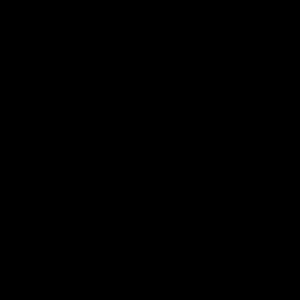
L'Ek onkar ou ੴ est un symbole gurmukhi du sikhisme utilisé pour représenter l'unicité de Dieu.